Villiers station

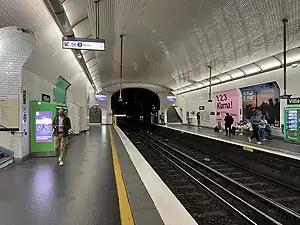
Line 3 platforms

Villiers is a station on Line 2 and Line 3 of the Paris Métro. It is located on the border of the 8th and 17th arrondissement of Paris.